Familial multiple lipomatosis

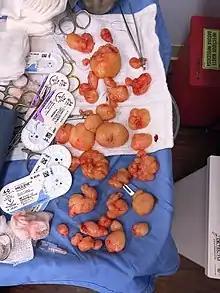

The only effective treatments for lipomas caused by familial multiple lipomatosis are liposuction or surgical removal. Steroid injections may also be used to shrink the tumors by causing local fat atrophy. Patients with the condition often seek removal when the lipomas are large, disfiguring, or cause pain. This may be done by a dermatologist or other surgeon. In the majority of cases where one to a few subcutaneous lipomas are being excised, the procedure is done under local anaesthetic and the patient can resume most normal activities immediately afterward. Over-the-counter pain medications are generally sufficient in the following days and long-term scarring is minimal. Regrowth is rare because lipomas are usually well-encapsulated and are therefore removed entirely although more new lipomas may start to grow in the same area.